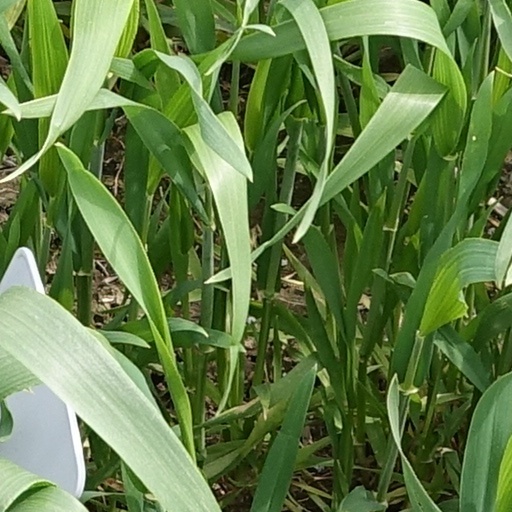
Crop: wheat